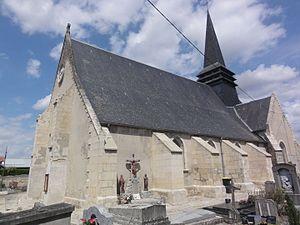
Marest-Dampcourt est une commune française située dans le département de l'Aisne, en région Hauts-de-France.